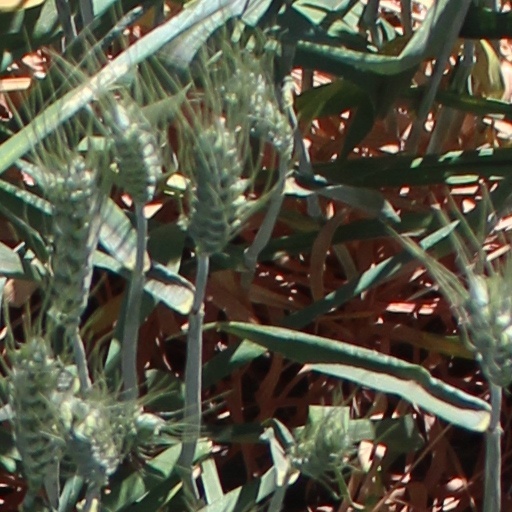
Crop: wheat